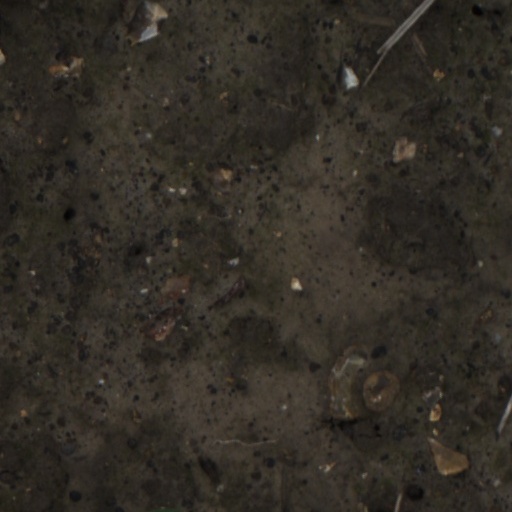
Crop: wheat